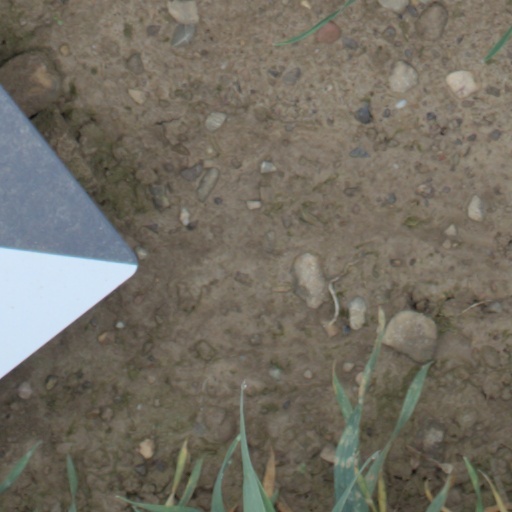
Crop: wheat